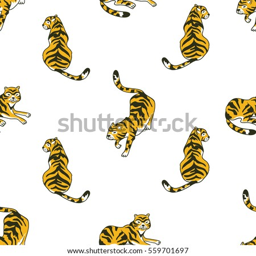
vector seamless pattern with tigers isolated on the white background .